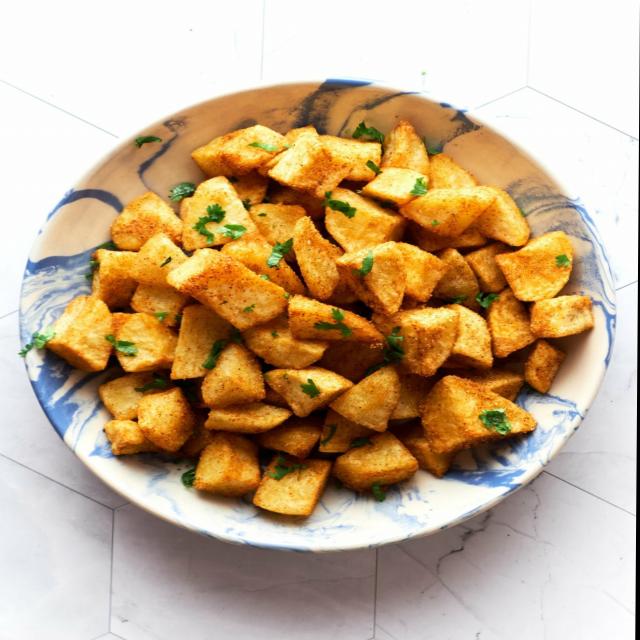
Dish: aloo_masala